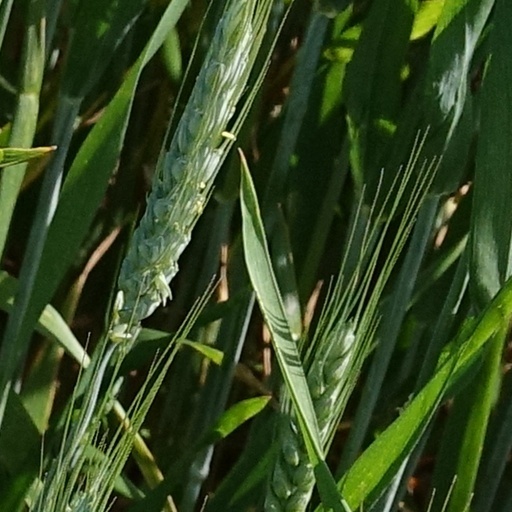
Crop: wheat